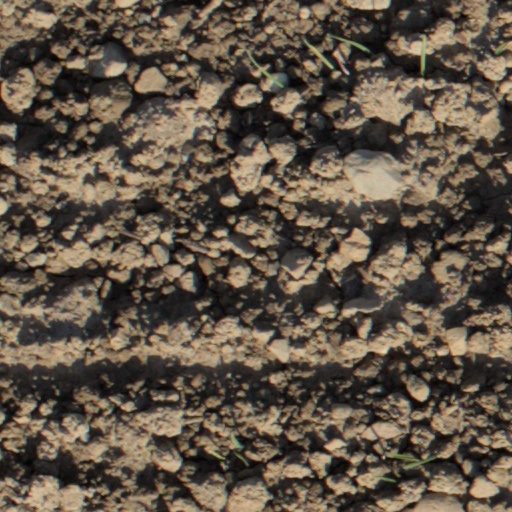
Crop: wheat